List of tallest buildings and structures in Preston

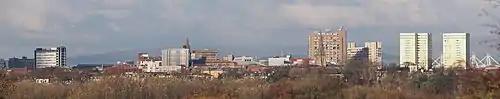
The skyline of Preston city centre

This list of the tallest buildings and structures in Preston ranks skyscrapers and structures in Preston, England by height. There are currently 12 structures in the city over ; the majority of these were built in the 1960s and 1970s. Since its completion in 1854 the tall Church of St. Walburge has remained the tallest building in Preston. It is also the 8th tallest free-standing structure in North West England (behind various buildings in Manchester, Liverpool and Blackpool), and the tallest church in the United Kingdom (excluding cathedrals). There are currently no buildings under construction or approved for construction that will take the title from it.